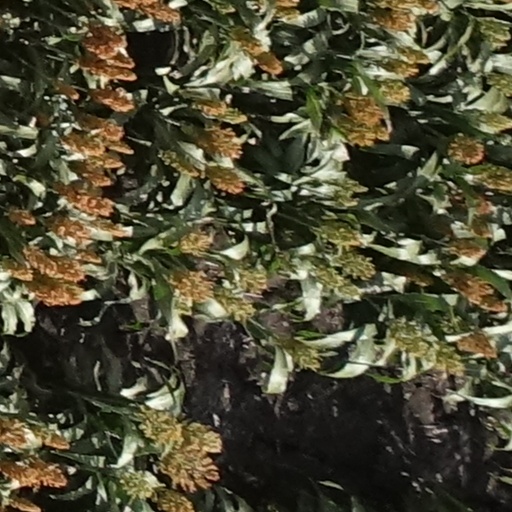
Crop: sorghum